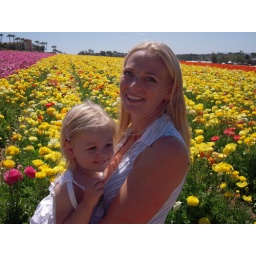
Beautiful girls in the beautiful flowers